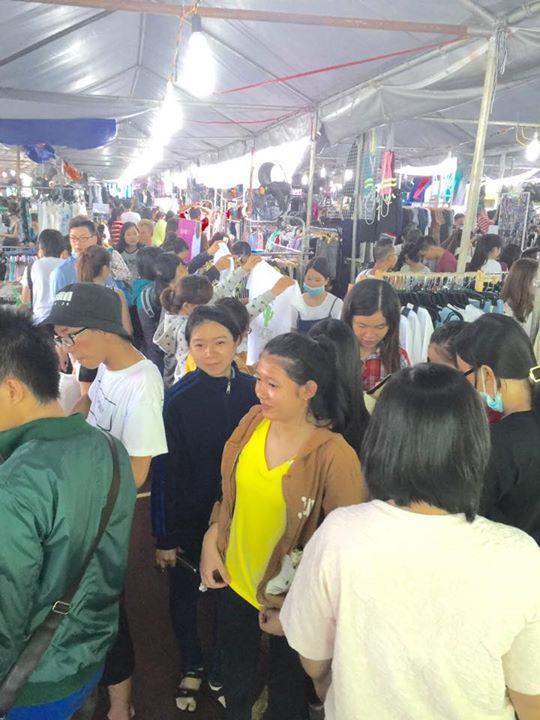
đây là khung cảnh xuất hiện ở một khu chợ đang trong trạng thái đông đúc